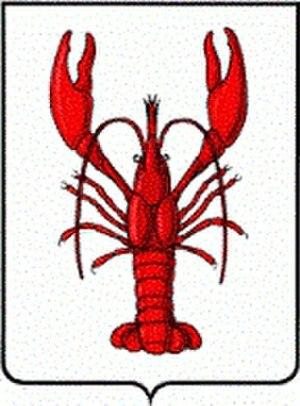
d’argent à une écrevisse de gueules 1696-Jean de Roujoux
Louis-Julien de Buxeuil, baron de Roujoux, né à Landerneau le 20 mai 1753 et mort à Brest le 1ᵉʳ février 1829, est un homme de loi et homme politique français, sous la Révolution et le Premier Empire.